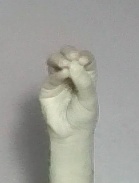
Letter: ha